Tony Gaffney

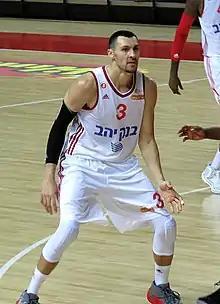
Gaffney with Hapoel Jerusalem in September 2015

Anthony Joseph Gaffney Jr. (born November 14, 1984) is an American former professional basketball player. He played college basketball at the University of Massachusetts. During the 2008–09 season, he received numerous honors from the Atlantic 10 Conference including Defensive Player of the Year, All-Defensive Team, and Second Team all conference.